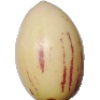
Label: Pepino 1